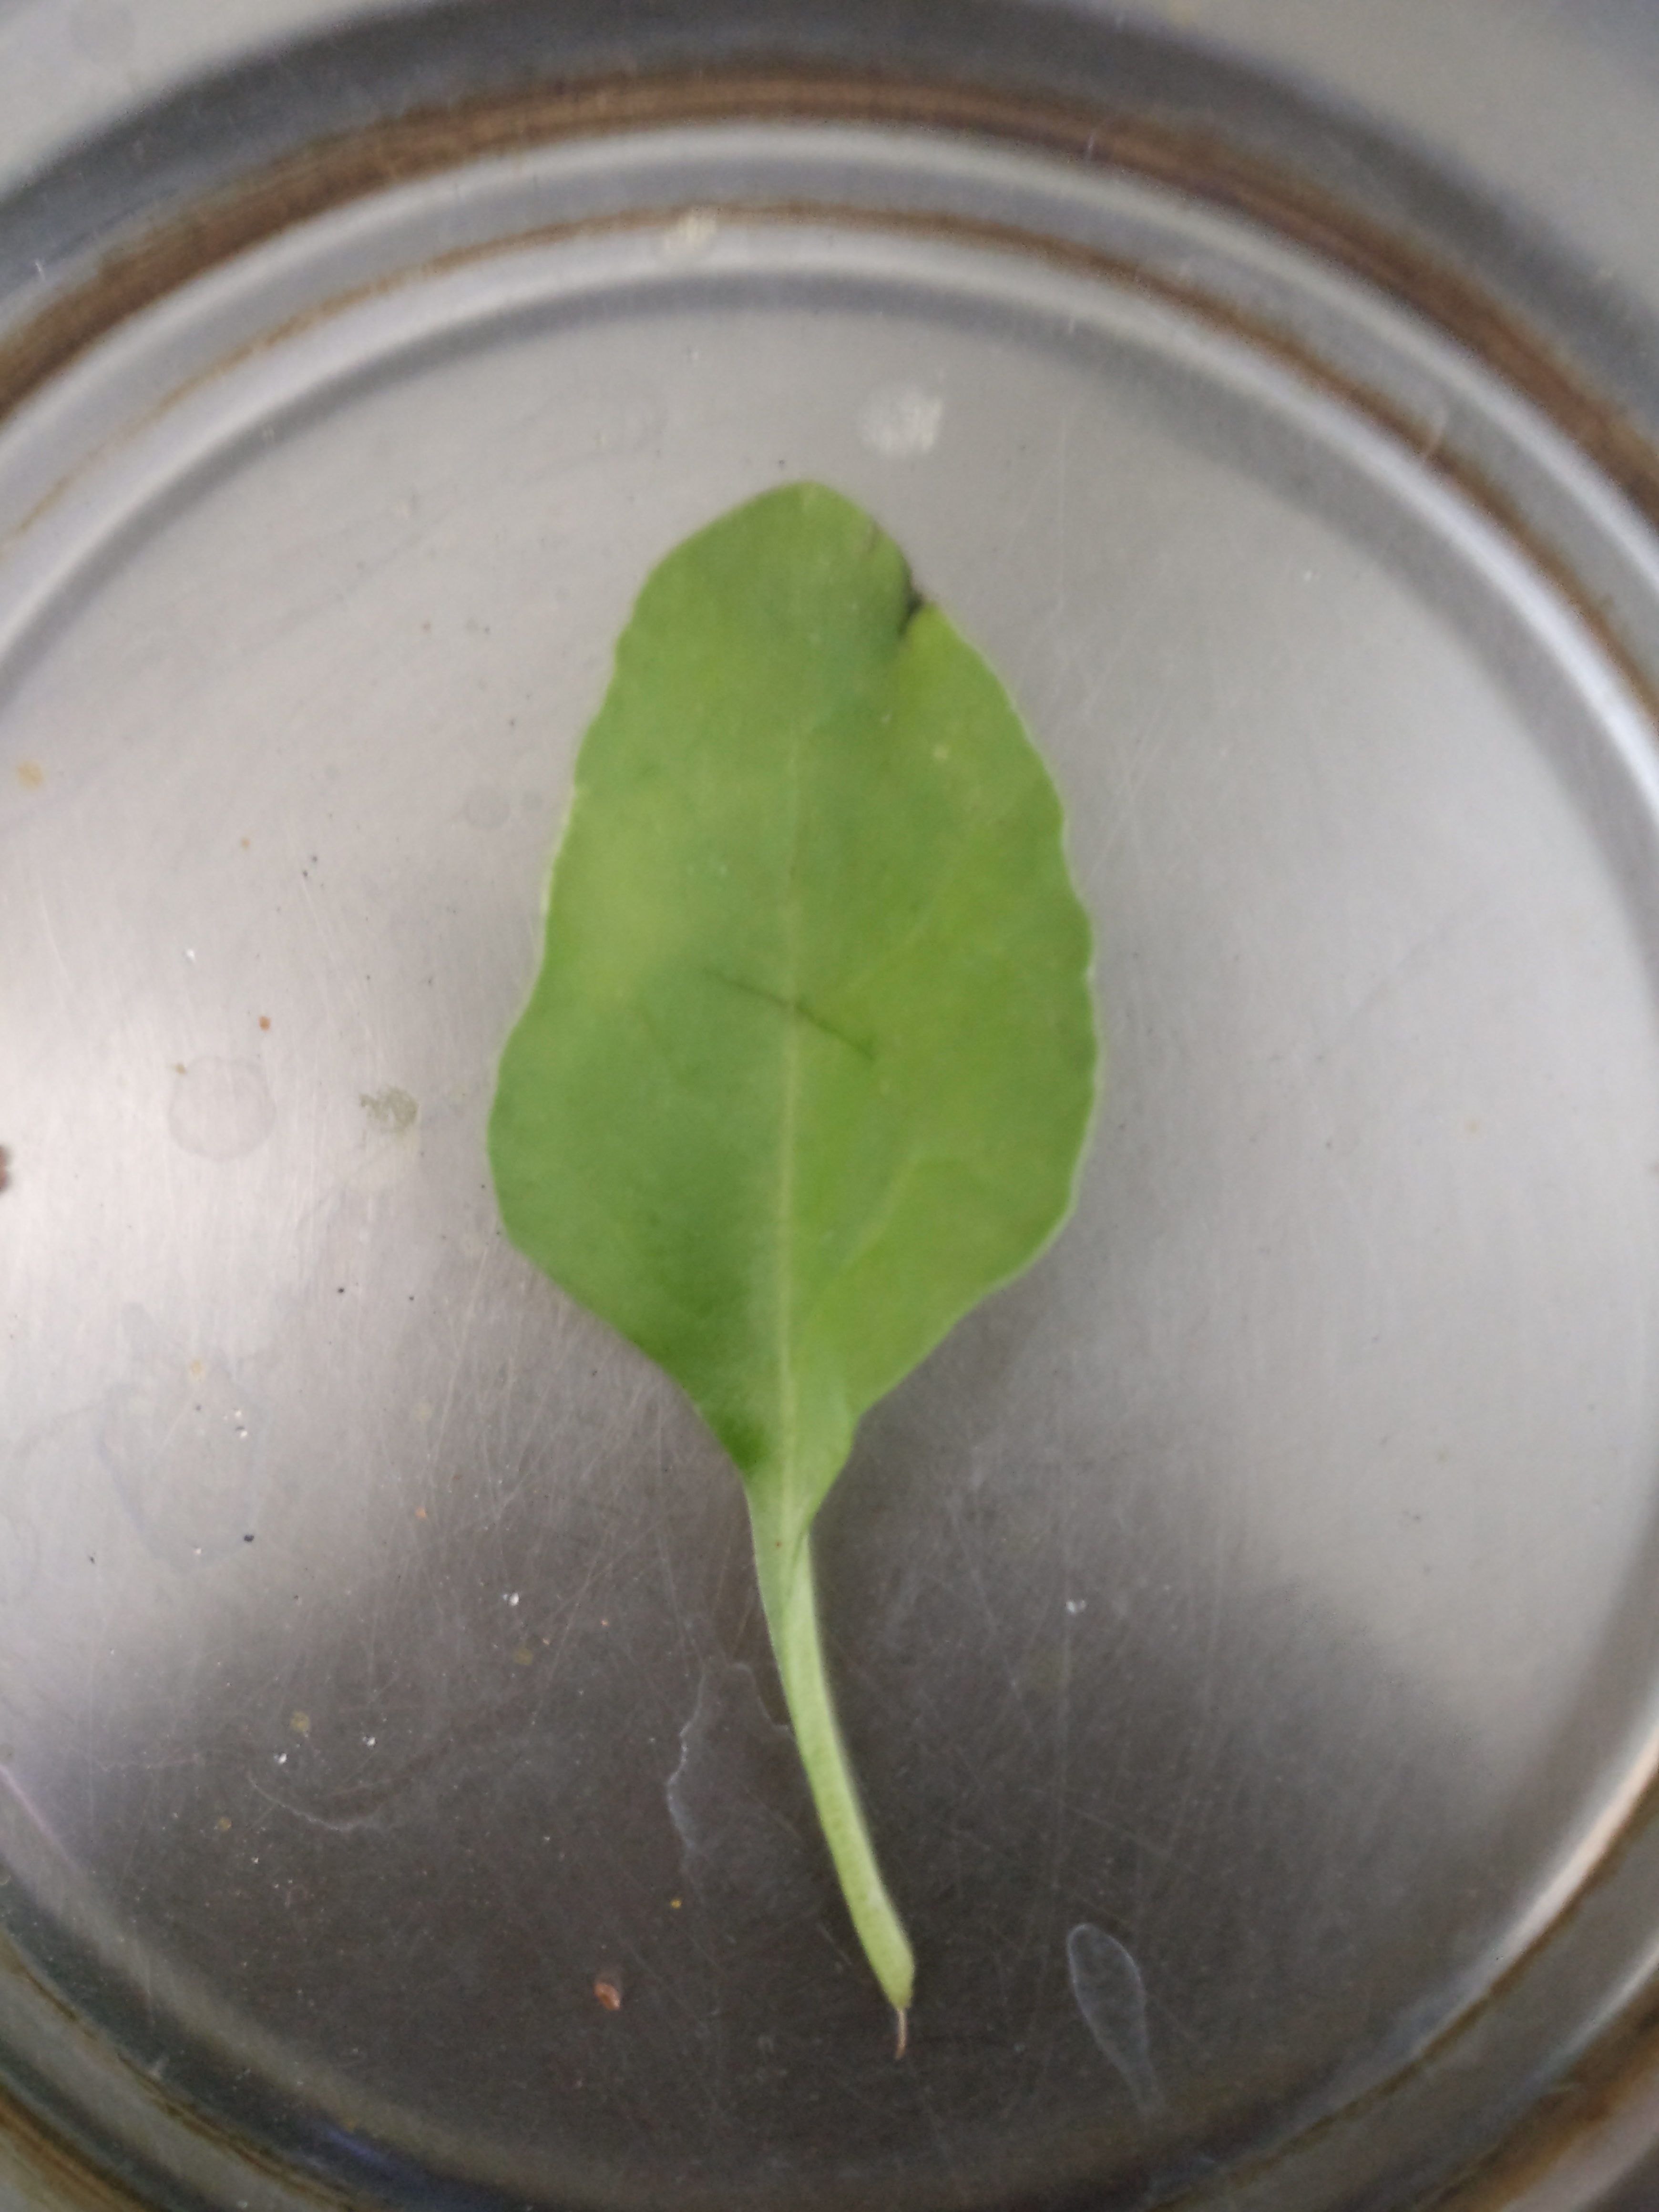
Plant: Palak(Spinach)